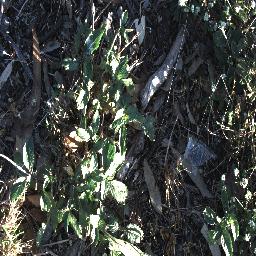
Label: snake_weed